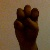
The image shows a hand gesture representing the letter 'E' in Indian Sign Language.